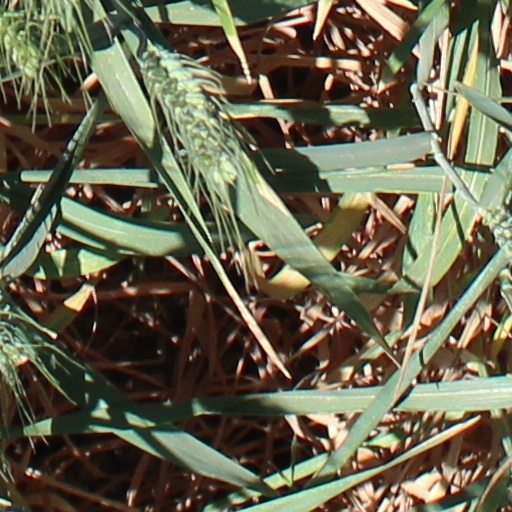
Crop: wheat